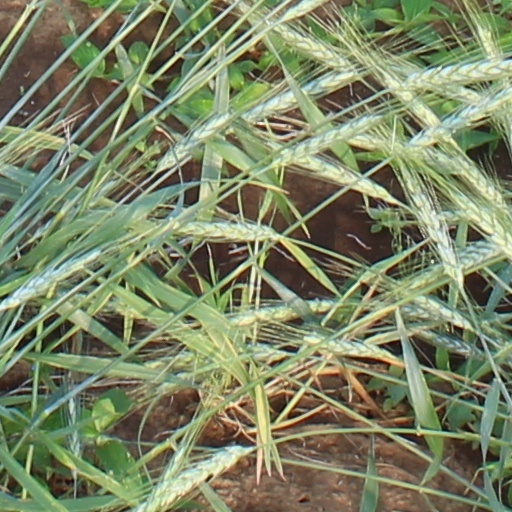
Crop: wheat